Balloon

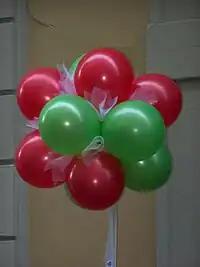
Party balloons in Italy

A decorative use for balloons is in balloon drops. In a balloon drop, a plastic bag or net filled with air-inflated balloons is suspended from a fixed height. Once released, the balloons fall onto their target area below. Balloon drops are commonly performed at New Year's Eve celebrations and at political rallies and conventions, but may also be performed at celebrations, including graduations and weddings.